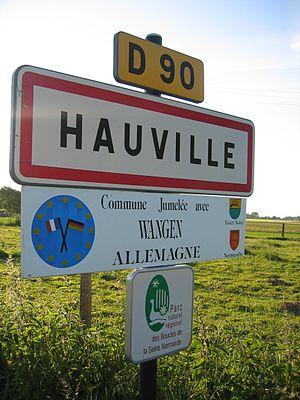
Photo de l'entrée d'Hauville (27), prise en juin 2005. Sawyer
Hauville est une commune française située dans le département de l'Eure et la région Normandie.